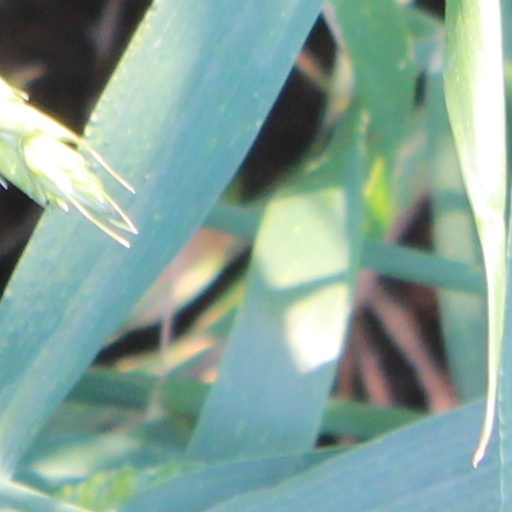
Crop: wheat